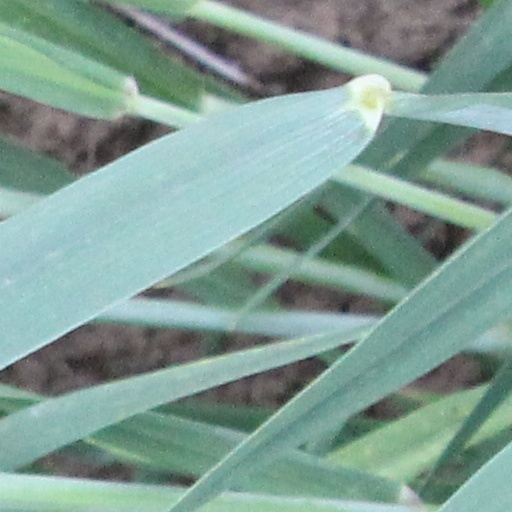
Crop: wheat